Opposition to the overthrow of the Hawaiian Kingdom

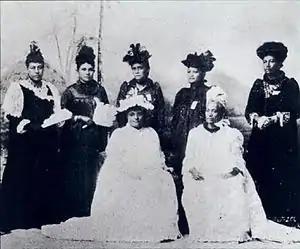
Hui Aloha ʻĀina for Women.

Natives of the Hawaiian Islands rallied behind two groups: Hui Aloha ʻĀina (Hawaiian Patriotic League) and Hui Kālaiʻāina (Hawaiian Political Association). The majority of native Hawaiians refused to sign an oath of loyalty to the provisional government, and continually protested against the proposed constitution of 1894 - the women’s branch of the Hui Aloha ʻĀina wrote to western foreign ministers, calling the constitution “illiberal and despotic”.